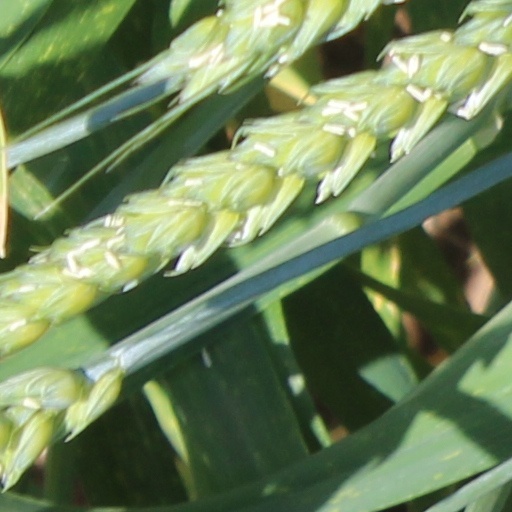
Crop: wheat